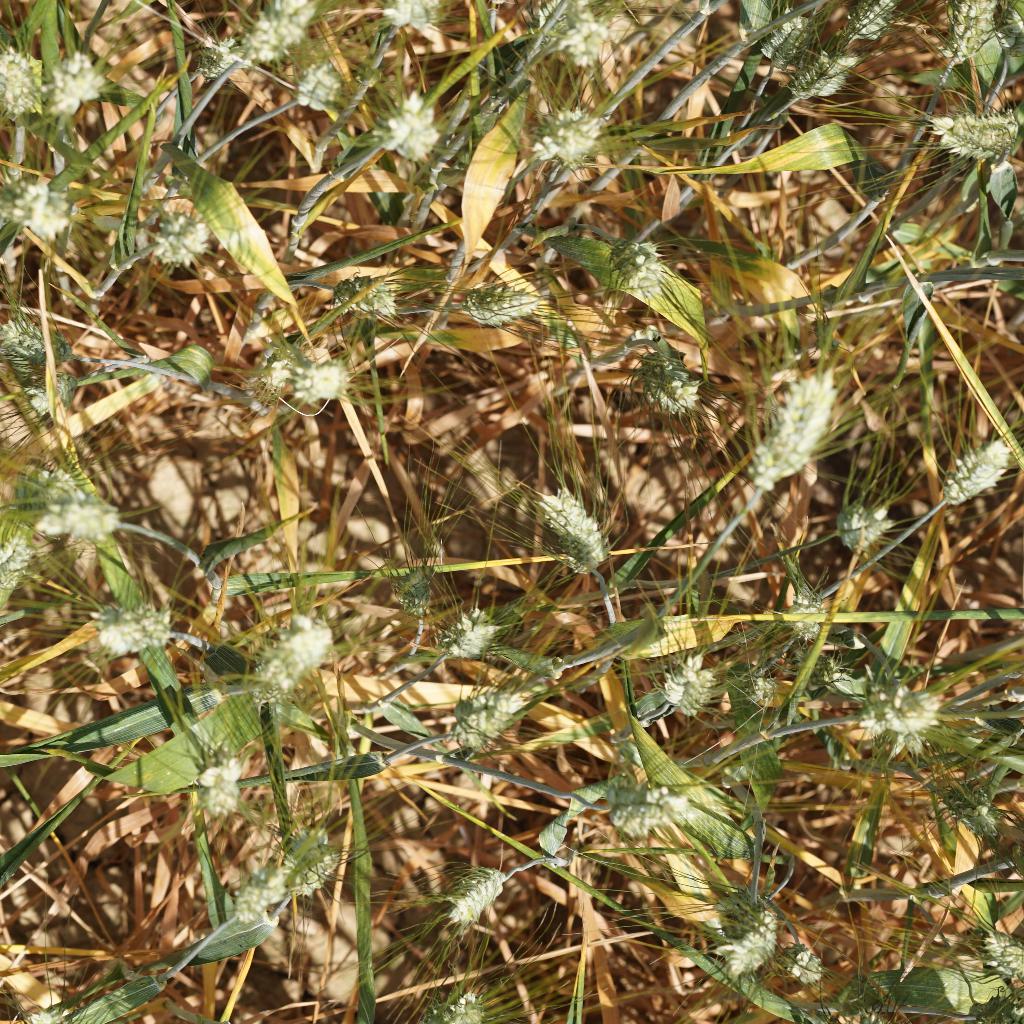
Country: France
Location: Gréoux
Wheat development stage: Filling